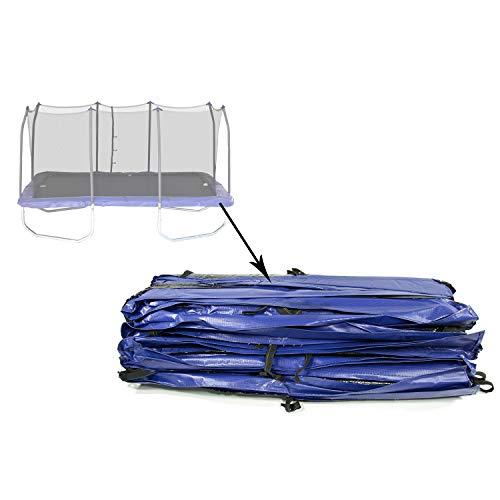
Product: Skywalker Trampolines 9x15 Blue Rectangle Spring Pad
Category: Sports & Outdoors | Sports & Fitness | Leisure Sports & Game Room | Trampolines & Accessories | Parts & Accessories
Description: NOTE: Make sure you are buying the right size Genuine Component for your trampoline Your model number can be located on the underside of your jump mat on a white tag, enclosure net tag, or on your spring pad tag; Check your model compatibility.
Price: Total price:
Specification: Shipping Weight: 11 pounds (View shipping rates and policies)|ASIN: B07G4HJ2MT|Item model number: CK5068|    #72    in Trampoline Parts & Accessories